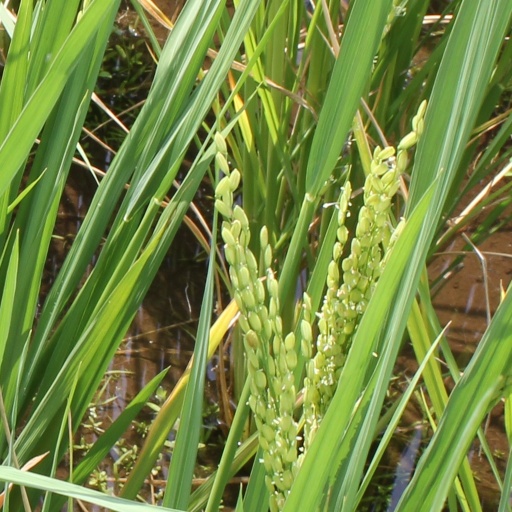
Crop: rice